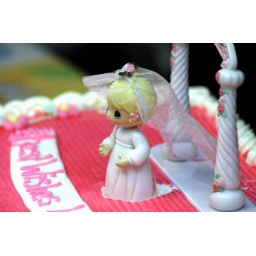
A plastic bride on a wedding shower cake looks forweard to the big day in Fort McMurray, Alberta.